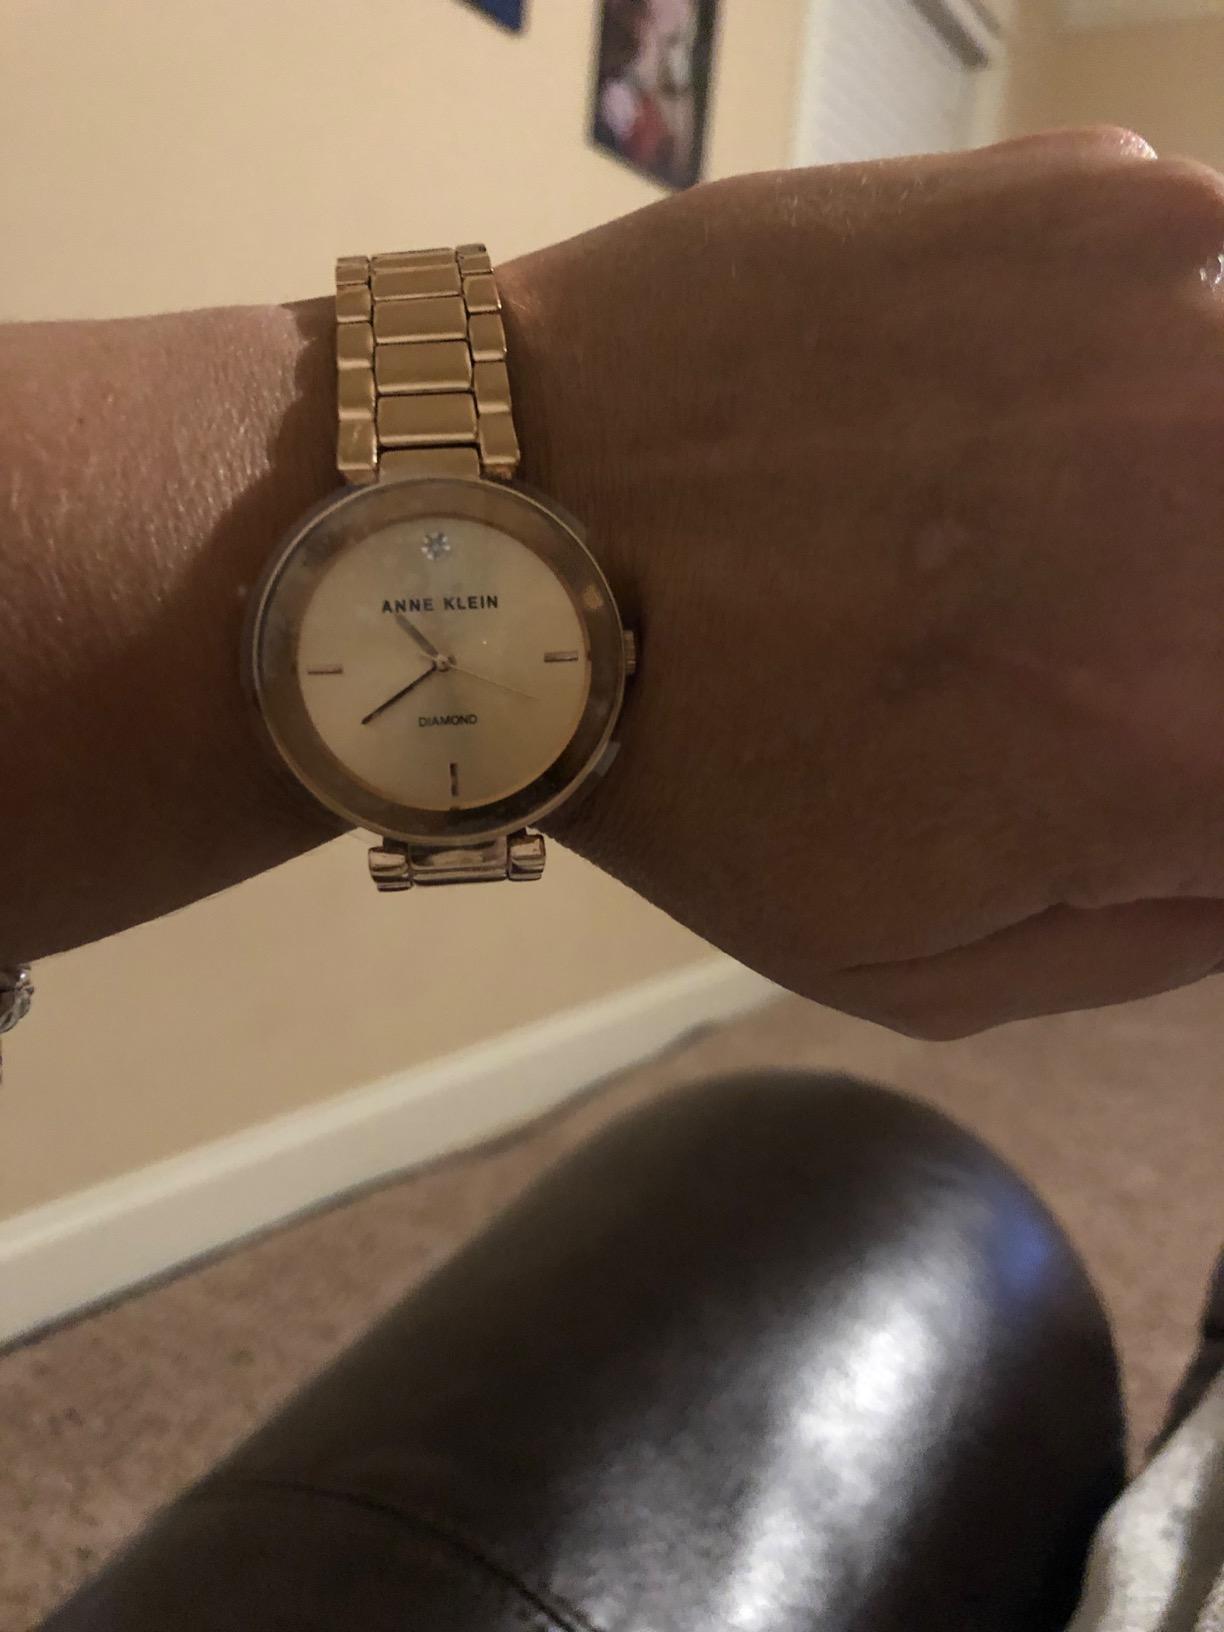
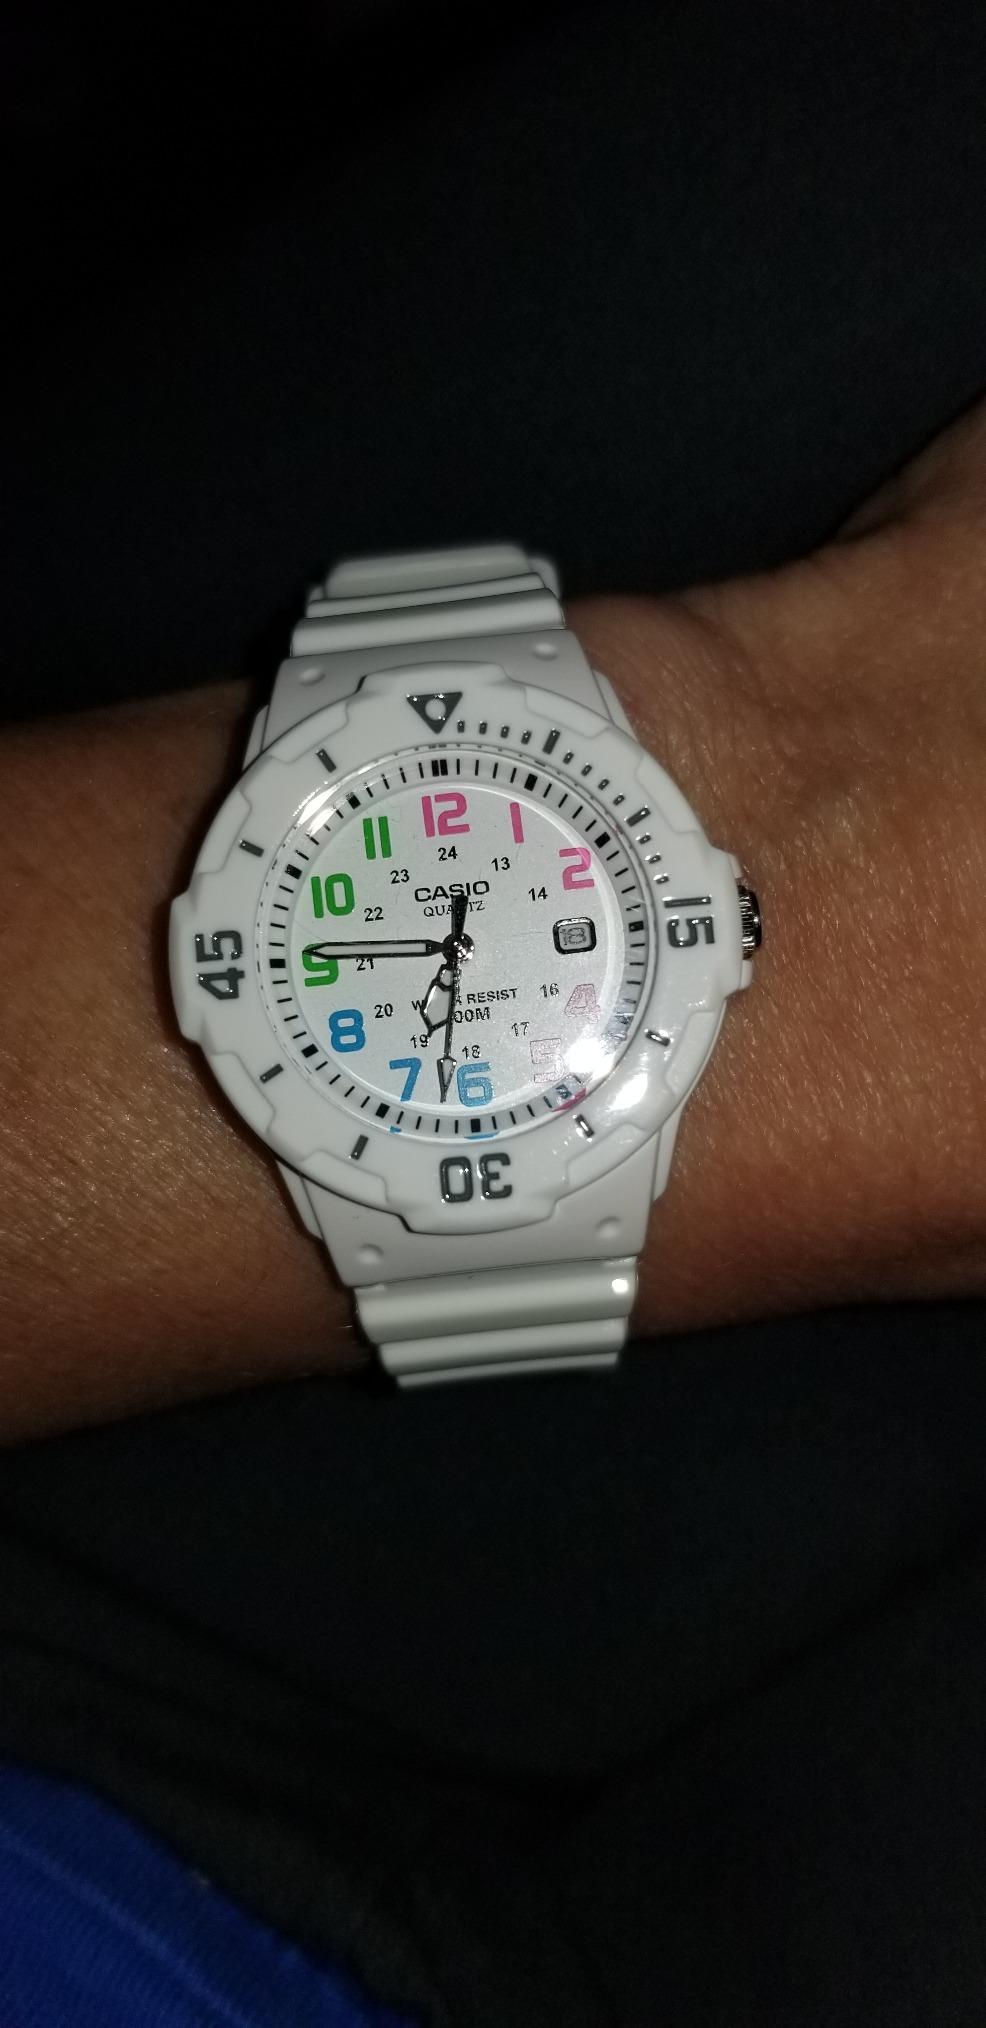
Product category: accessories_watch
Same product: no